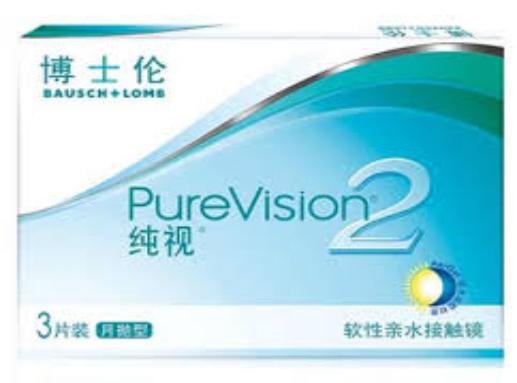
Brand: bauschlomb-2
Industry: Medical